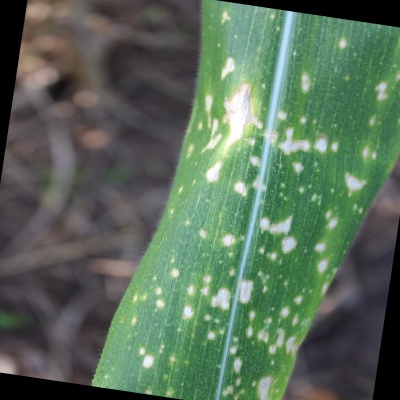
Label: Corn_(Maize)___Leaf_Spot